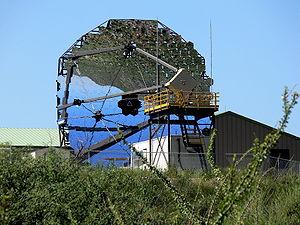
L'observatoire Fred Lawrence Whipple est un observatoire astronomique appartenant à la Smithsonian Institution et c'est leur plus grande installation hors de leur campus situé à Cambridge dans le Massachusetts.